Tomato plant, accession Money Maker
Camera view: tilt-top (135 deg); turntable rotation: 30 degrees
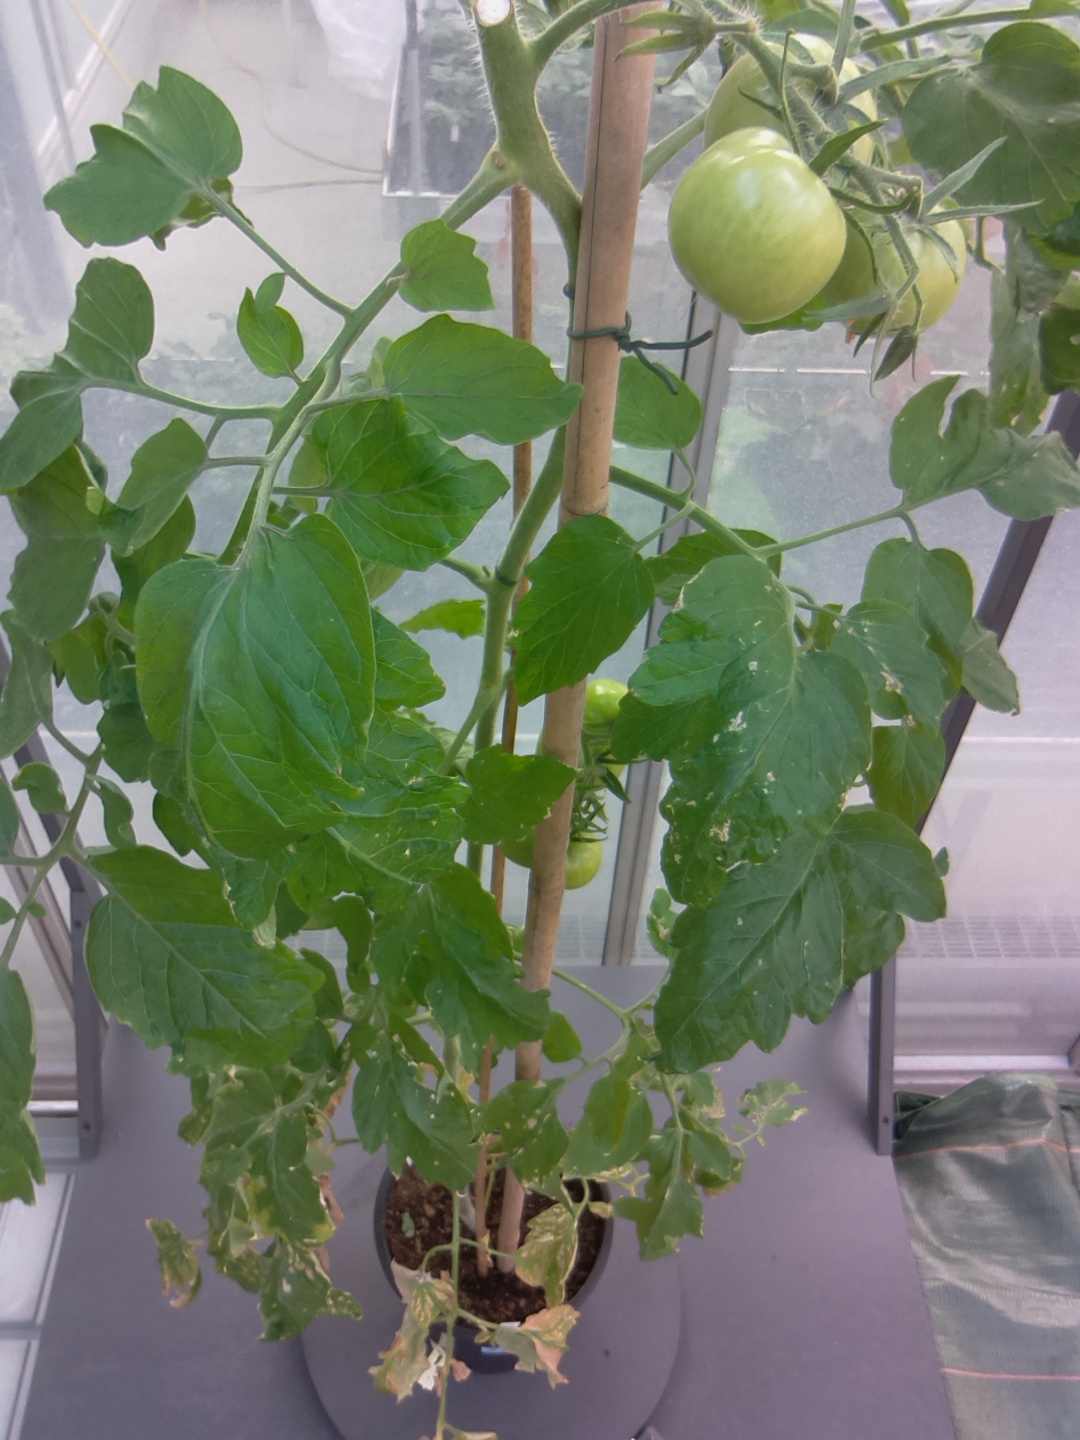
BBCH growth stage 75: 50%-60% of final fruit size